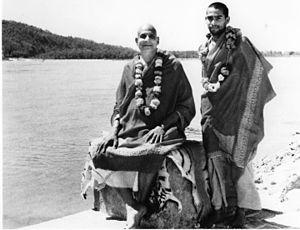
Swami Vishnudevananda, né Kuttan Nair, est un yogi indien disciple de Sivananda. Il est le fondateur des centres et ashrams internationaux de yoga Sivananda Vedanta. Il a créé le cours de formation des professeurs de yoga Sivananda, l'un des premiers programmes de formation de professeurs de yoga en Occident. La publication du Grand Livre du yoga en fait une personnalité célèbre en matière de Hatha et de Raja yoga. Vishnudevananda est également connu pour avoir effectué plusieurs "vols de paix" au-dessus de lieux de conflit, dont le mur de Berlin avant la réunification de l'Allemagne.